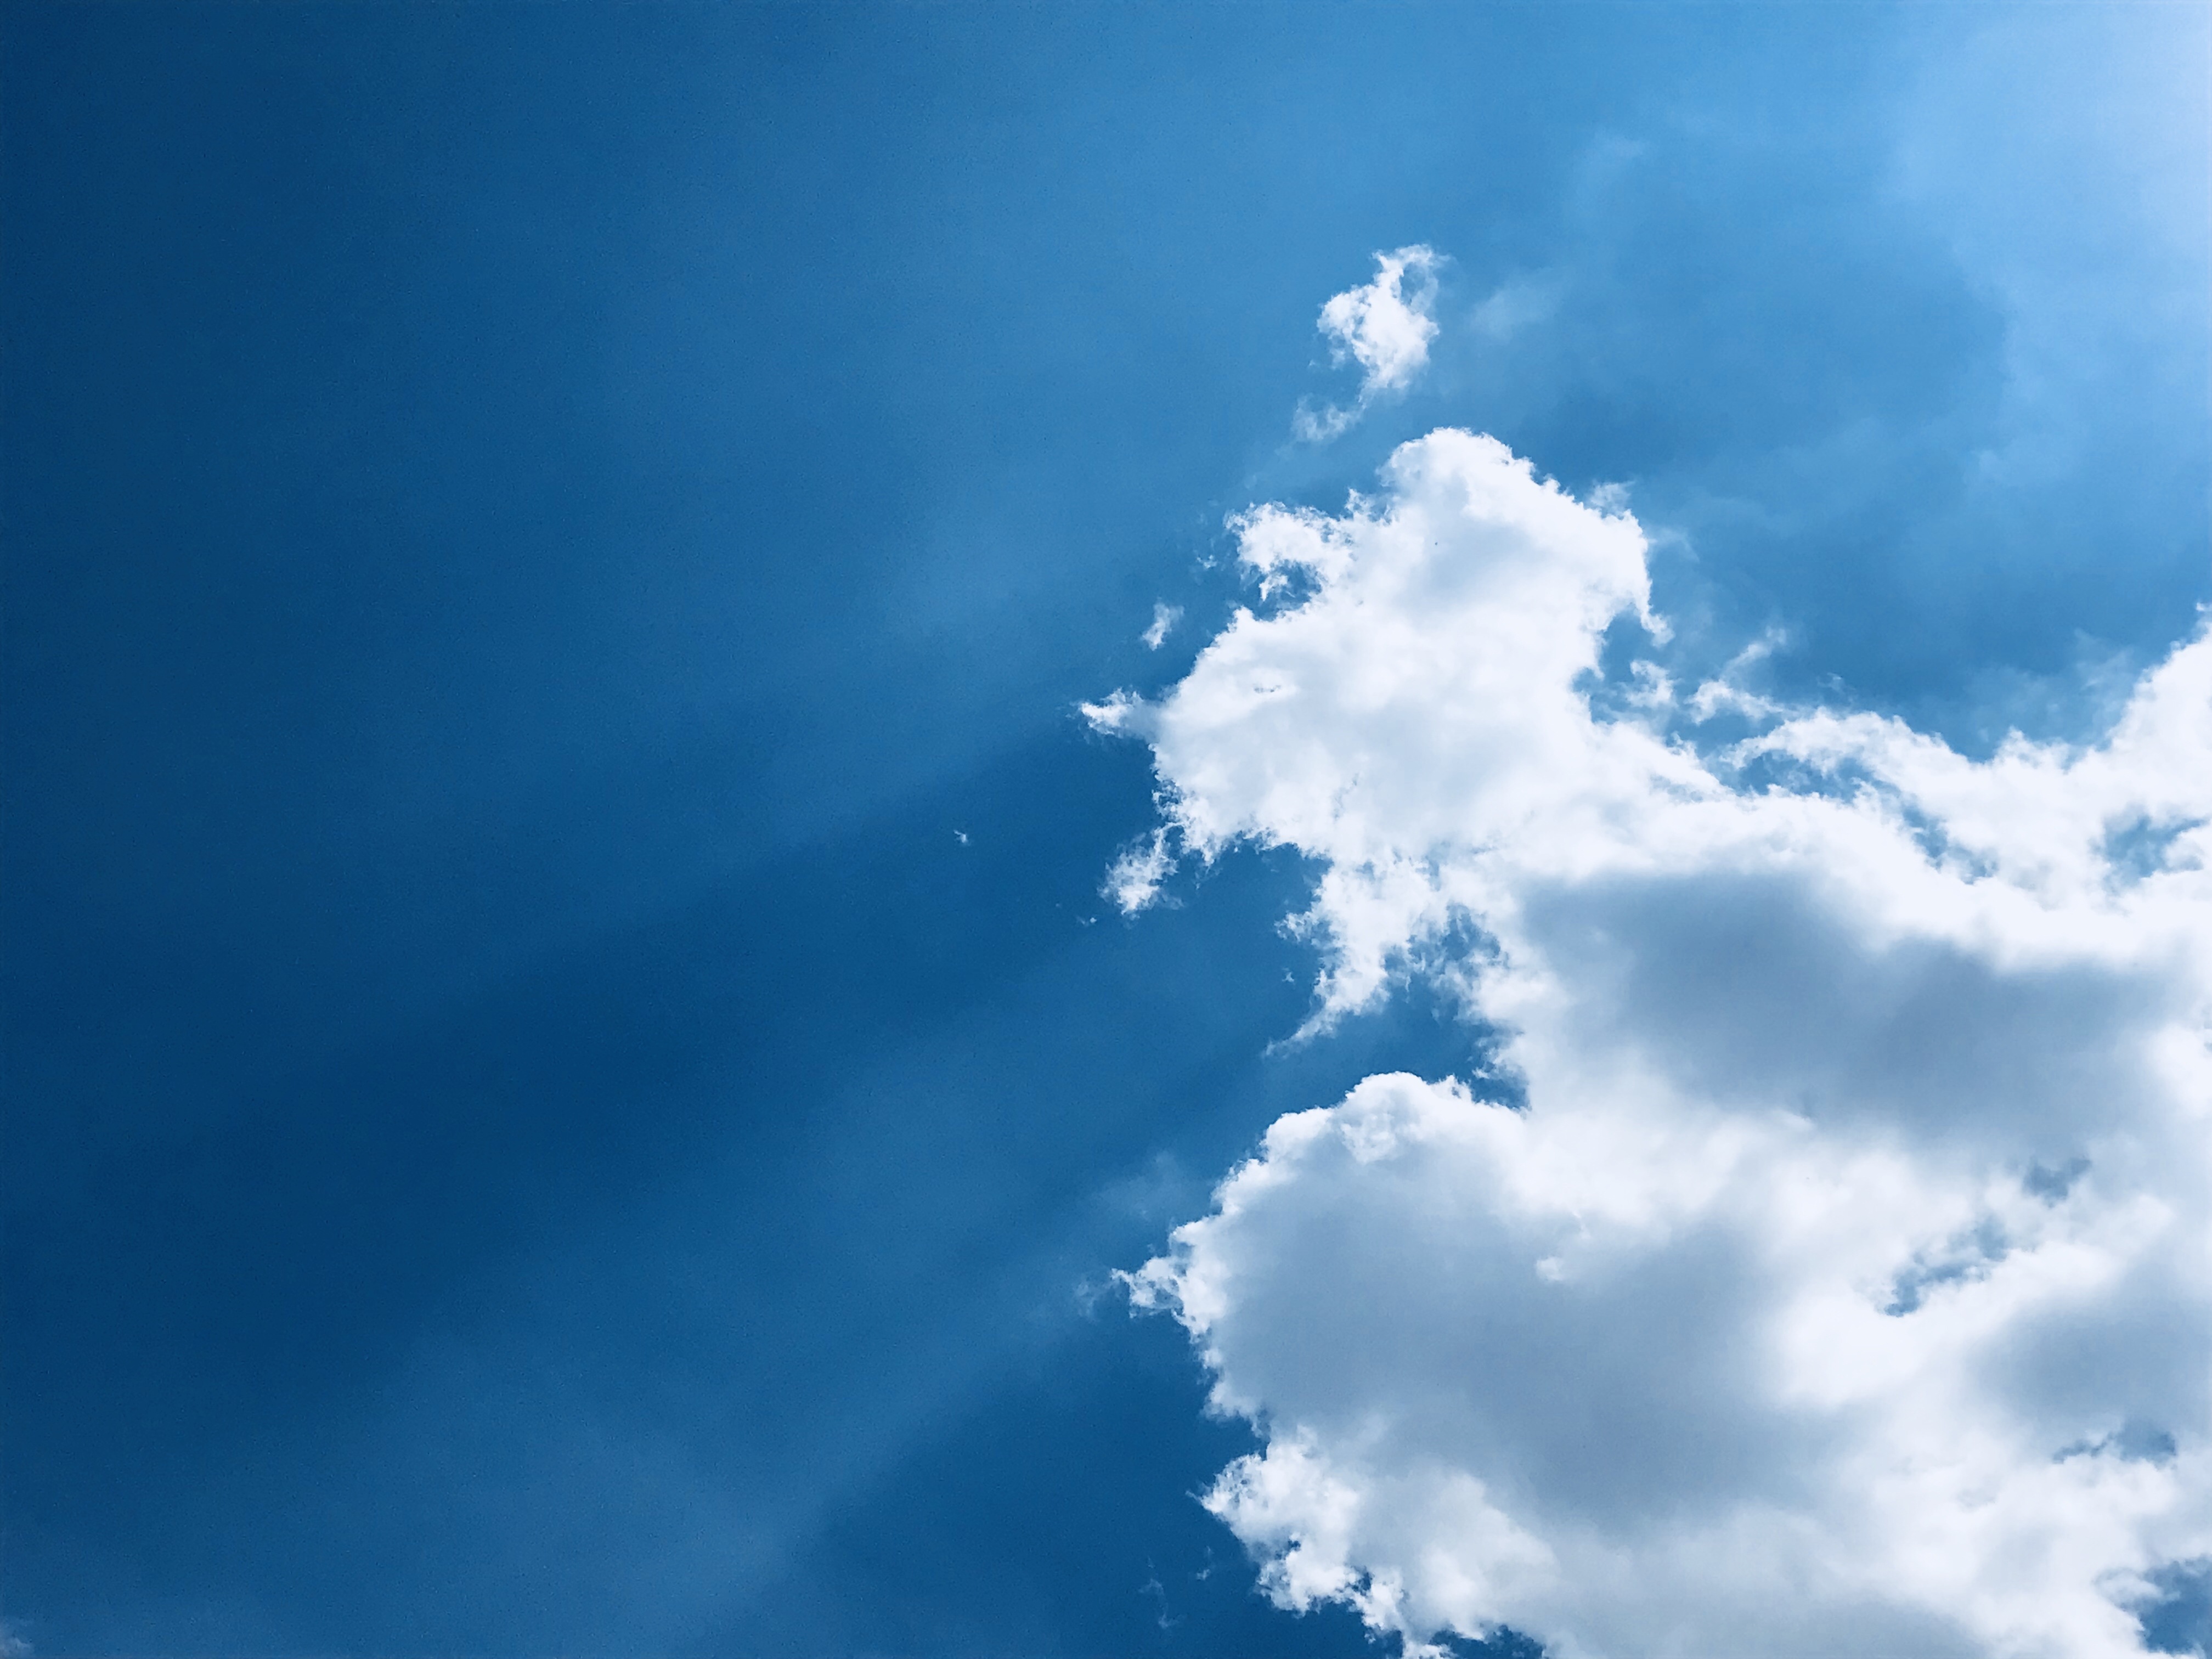
clouds, blue, sky, white, cloud, daytime, cumulus, atmosphere, atmosphere of earth, meteorological phenomenon, phenomenon, calm, sunlight, computer wallpaper